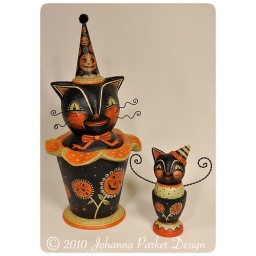
Two, one of a kind black cat candy containers with jack-o'lantern flowers, by folk artist Johanna Parker.